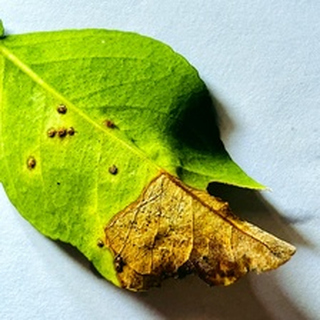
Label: lemon_citrus_canker